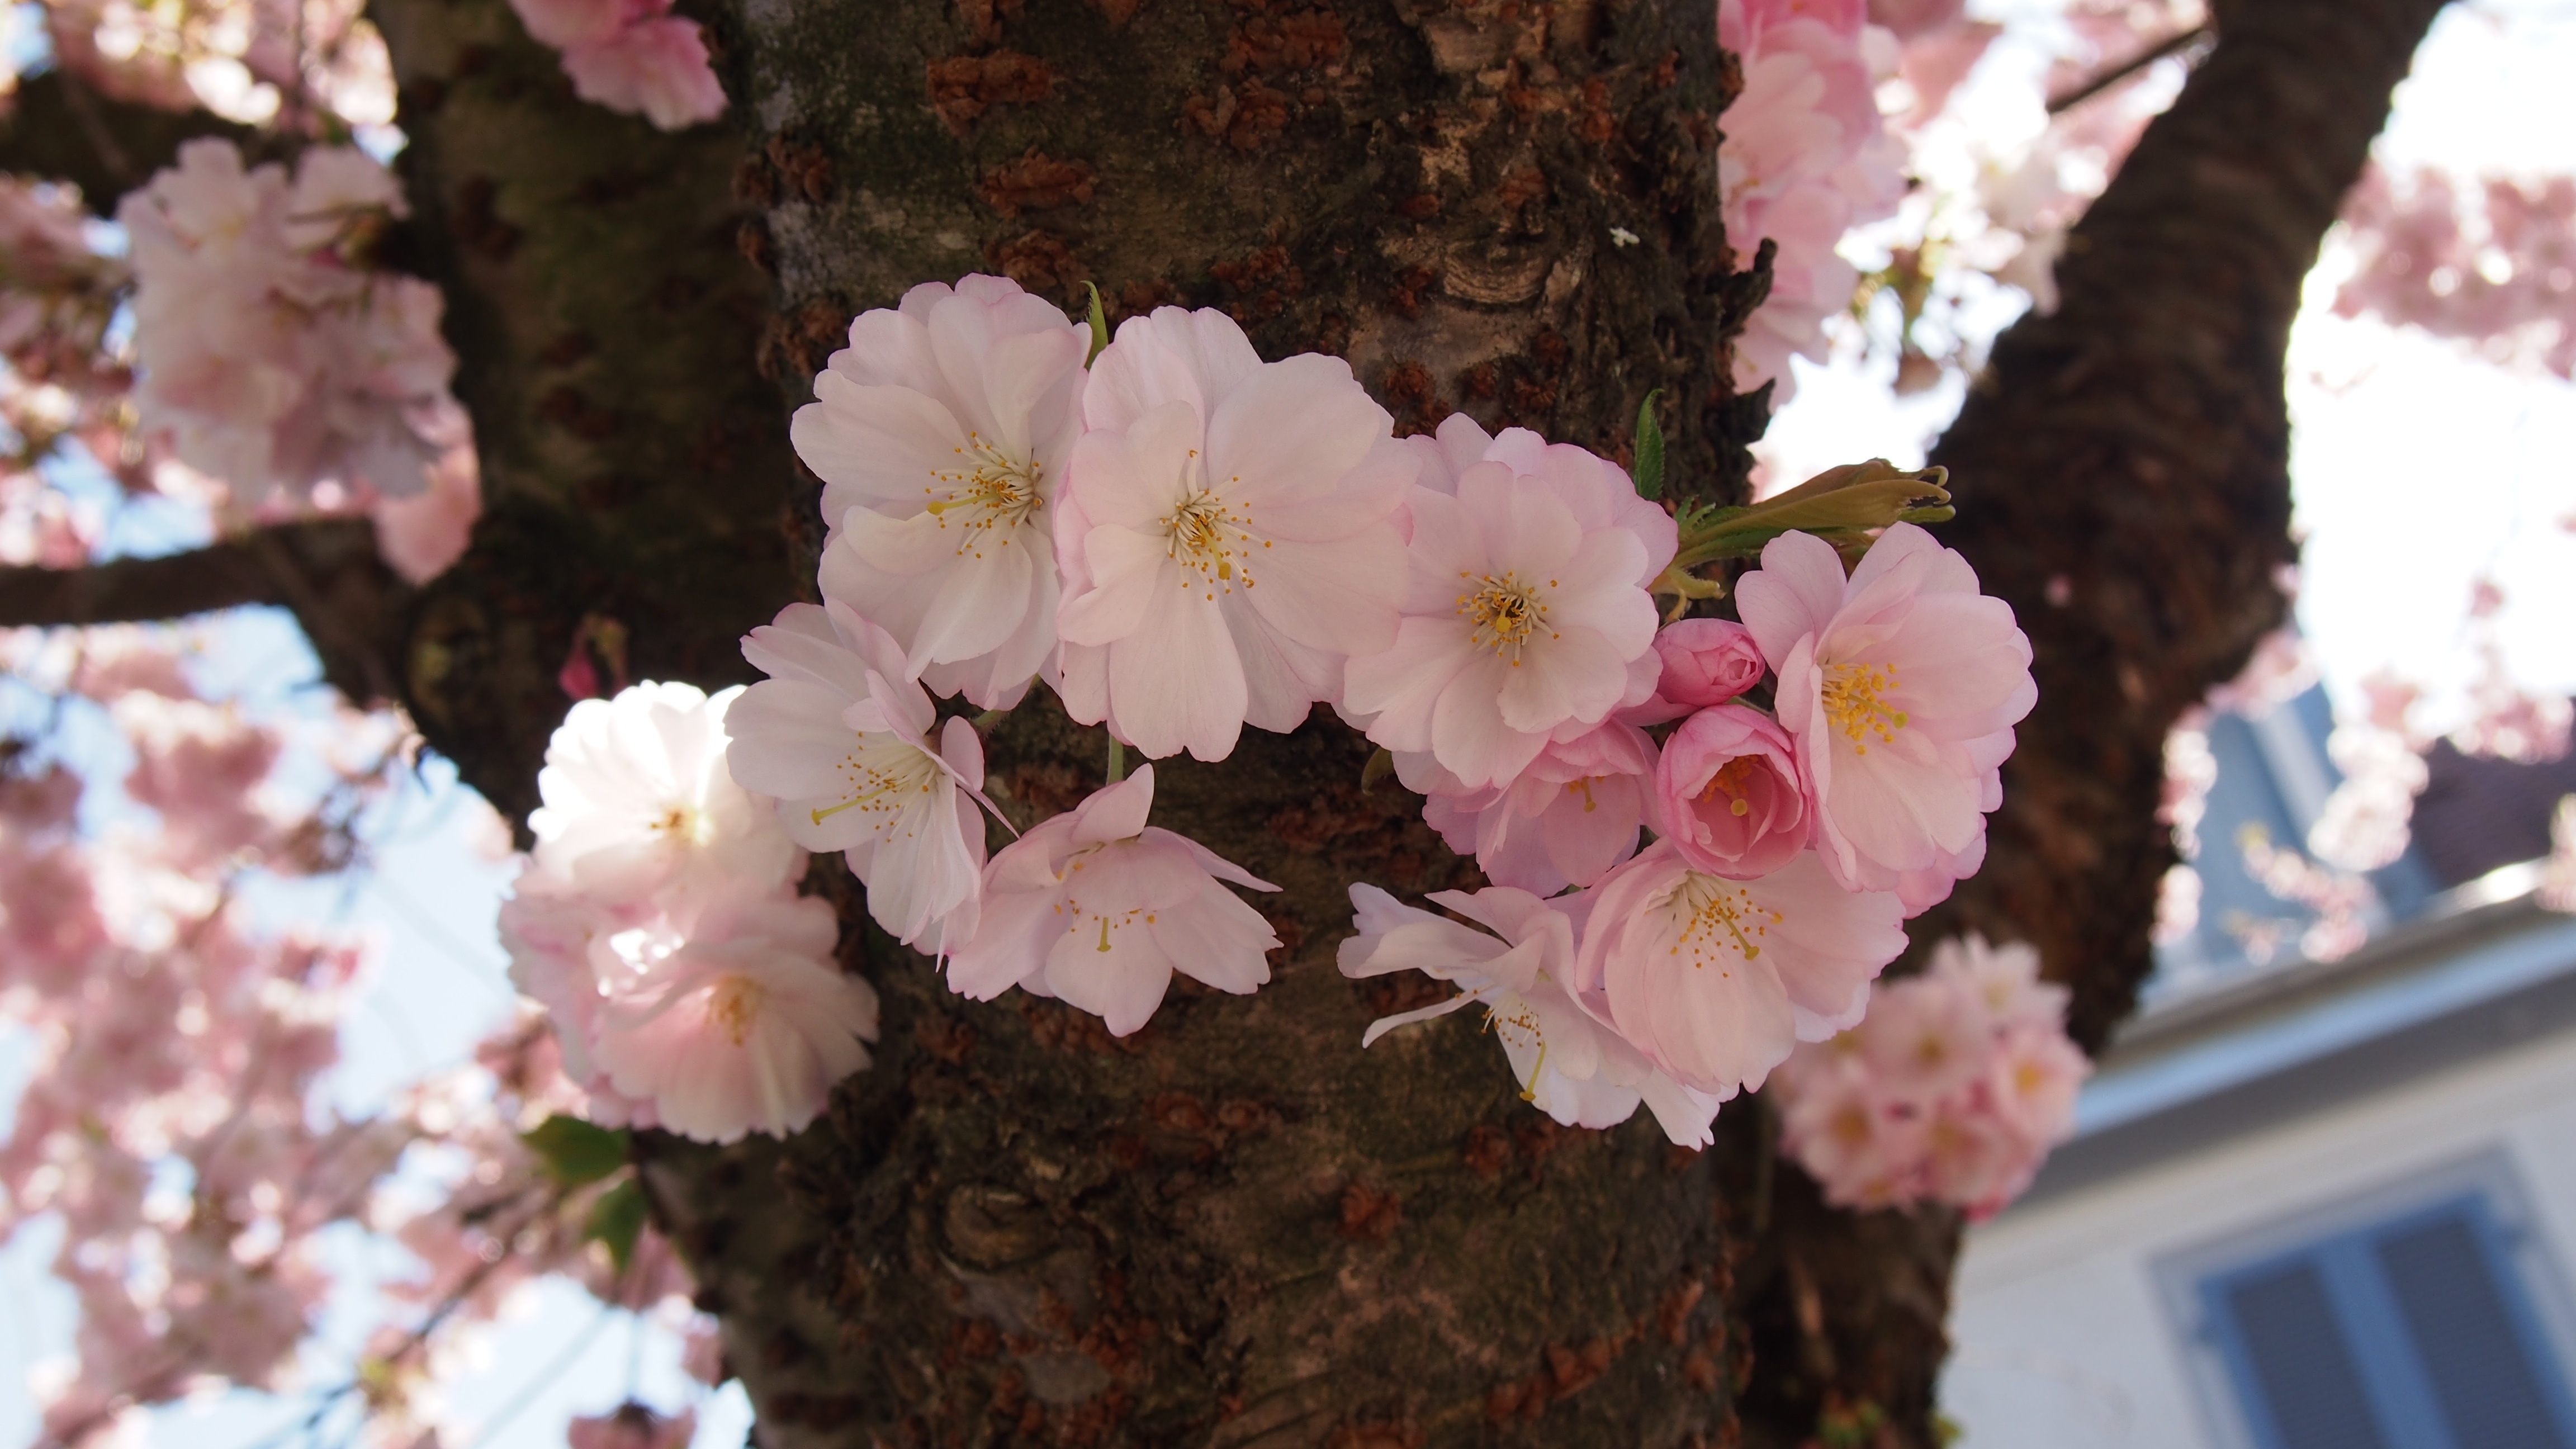
branch, blossom, plant, flower, petal, spring, botany, pink, flora, cherry blossom, shrub, floristry, flowering plant, cherry blossoms, land plant